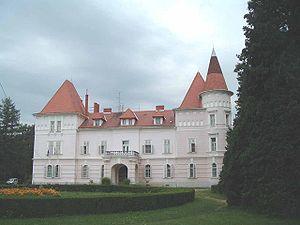
Rum est un village et une commune du comitat de Vas en Hongrie.